William Dunlap Simpson House

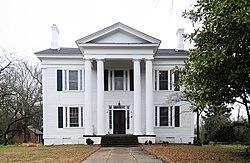
William Dunlap Simpson House, February 2012

William Dunlap Simpson House is a historic home located at Laurens, Laurens County, South Carolina, USA. It was built about 1839 for a planter to use as his town house. The three-story, three-bay, Greek Revival style clapboard dwelling has a total of twelve rooms.